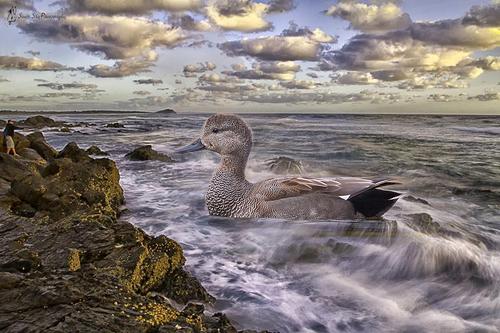
Bird species: Gadwall
Bird type: waterbird
Background: water